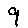
Label: 9